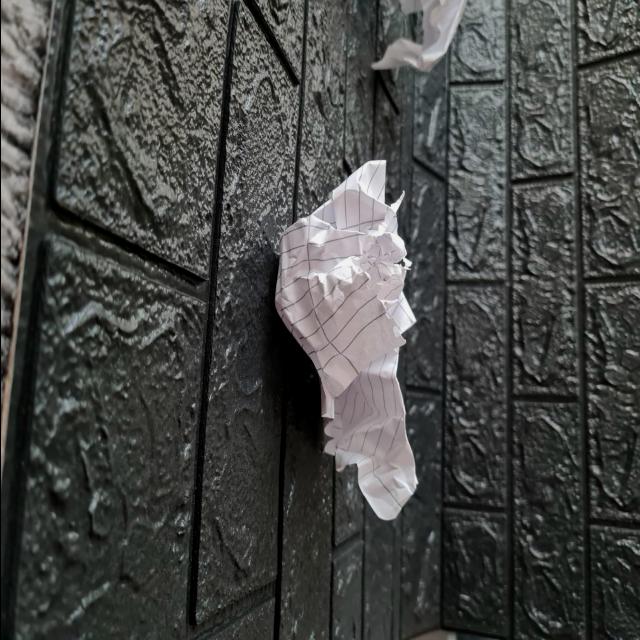
Label: tissues